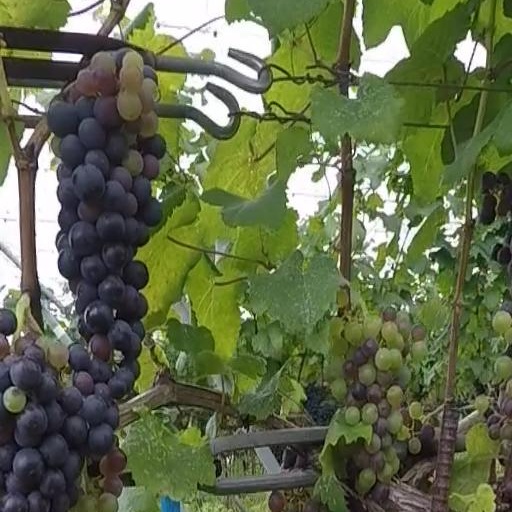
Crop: grape